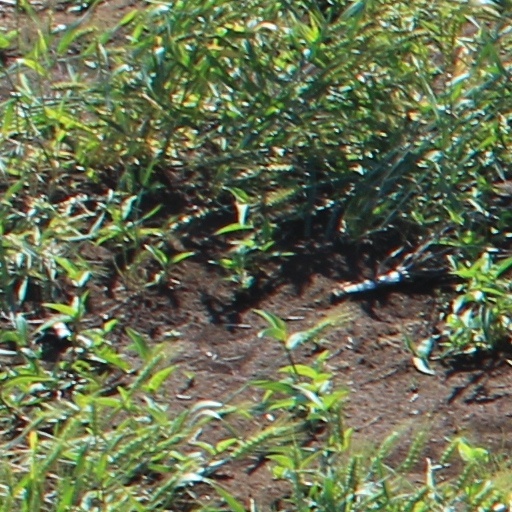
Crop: wheat